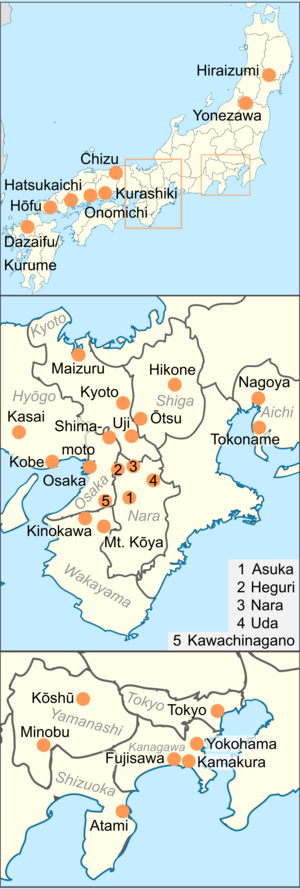
Le terme « trésor national » est utilisé au Japon depuis 1897 pour désigner les biens les plus précieux du patrimoine culturel du Japon